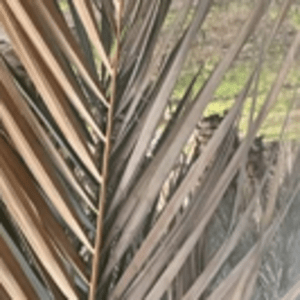
Label: Magnesium Deficiency